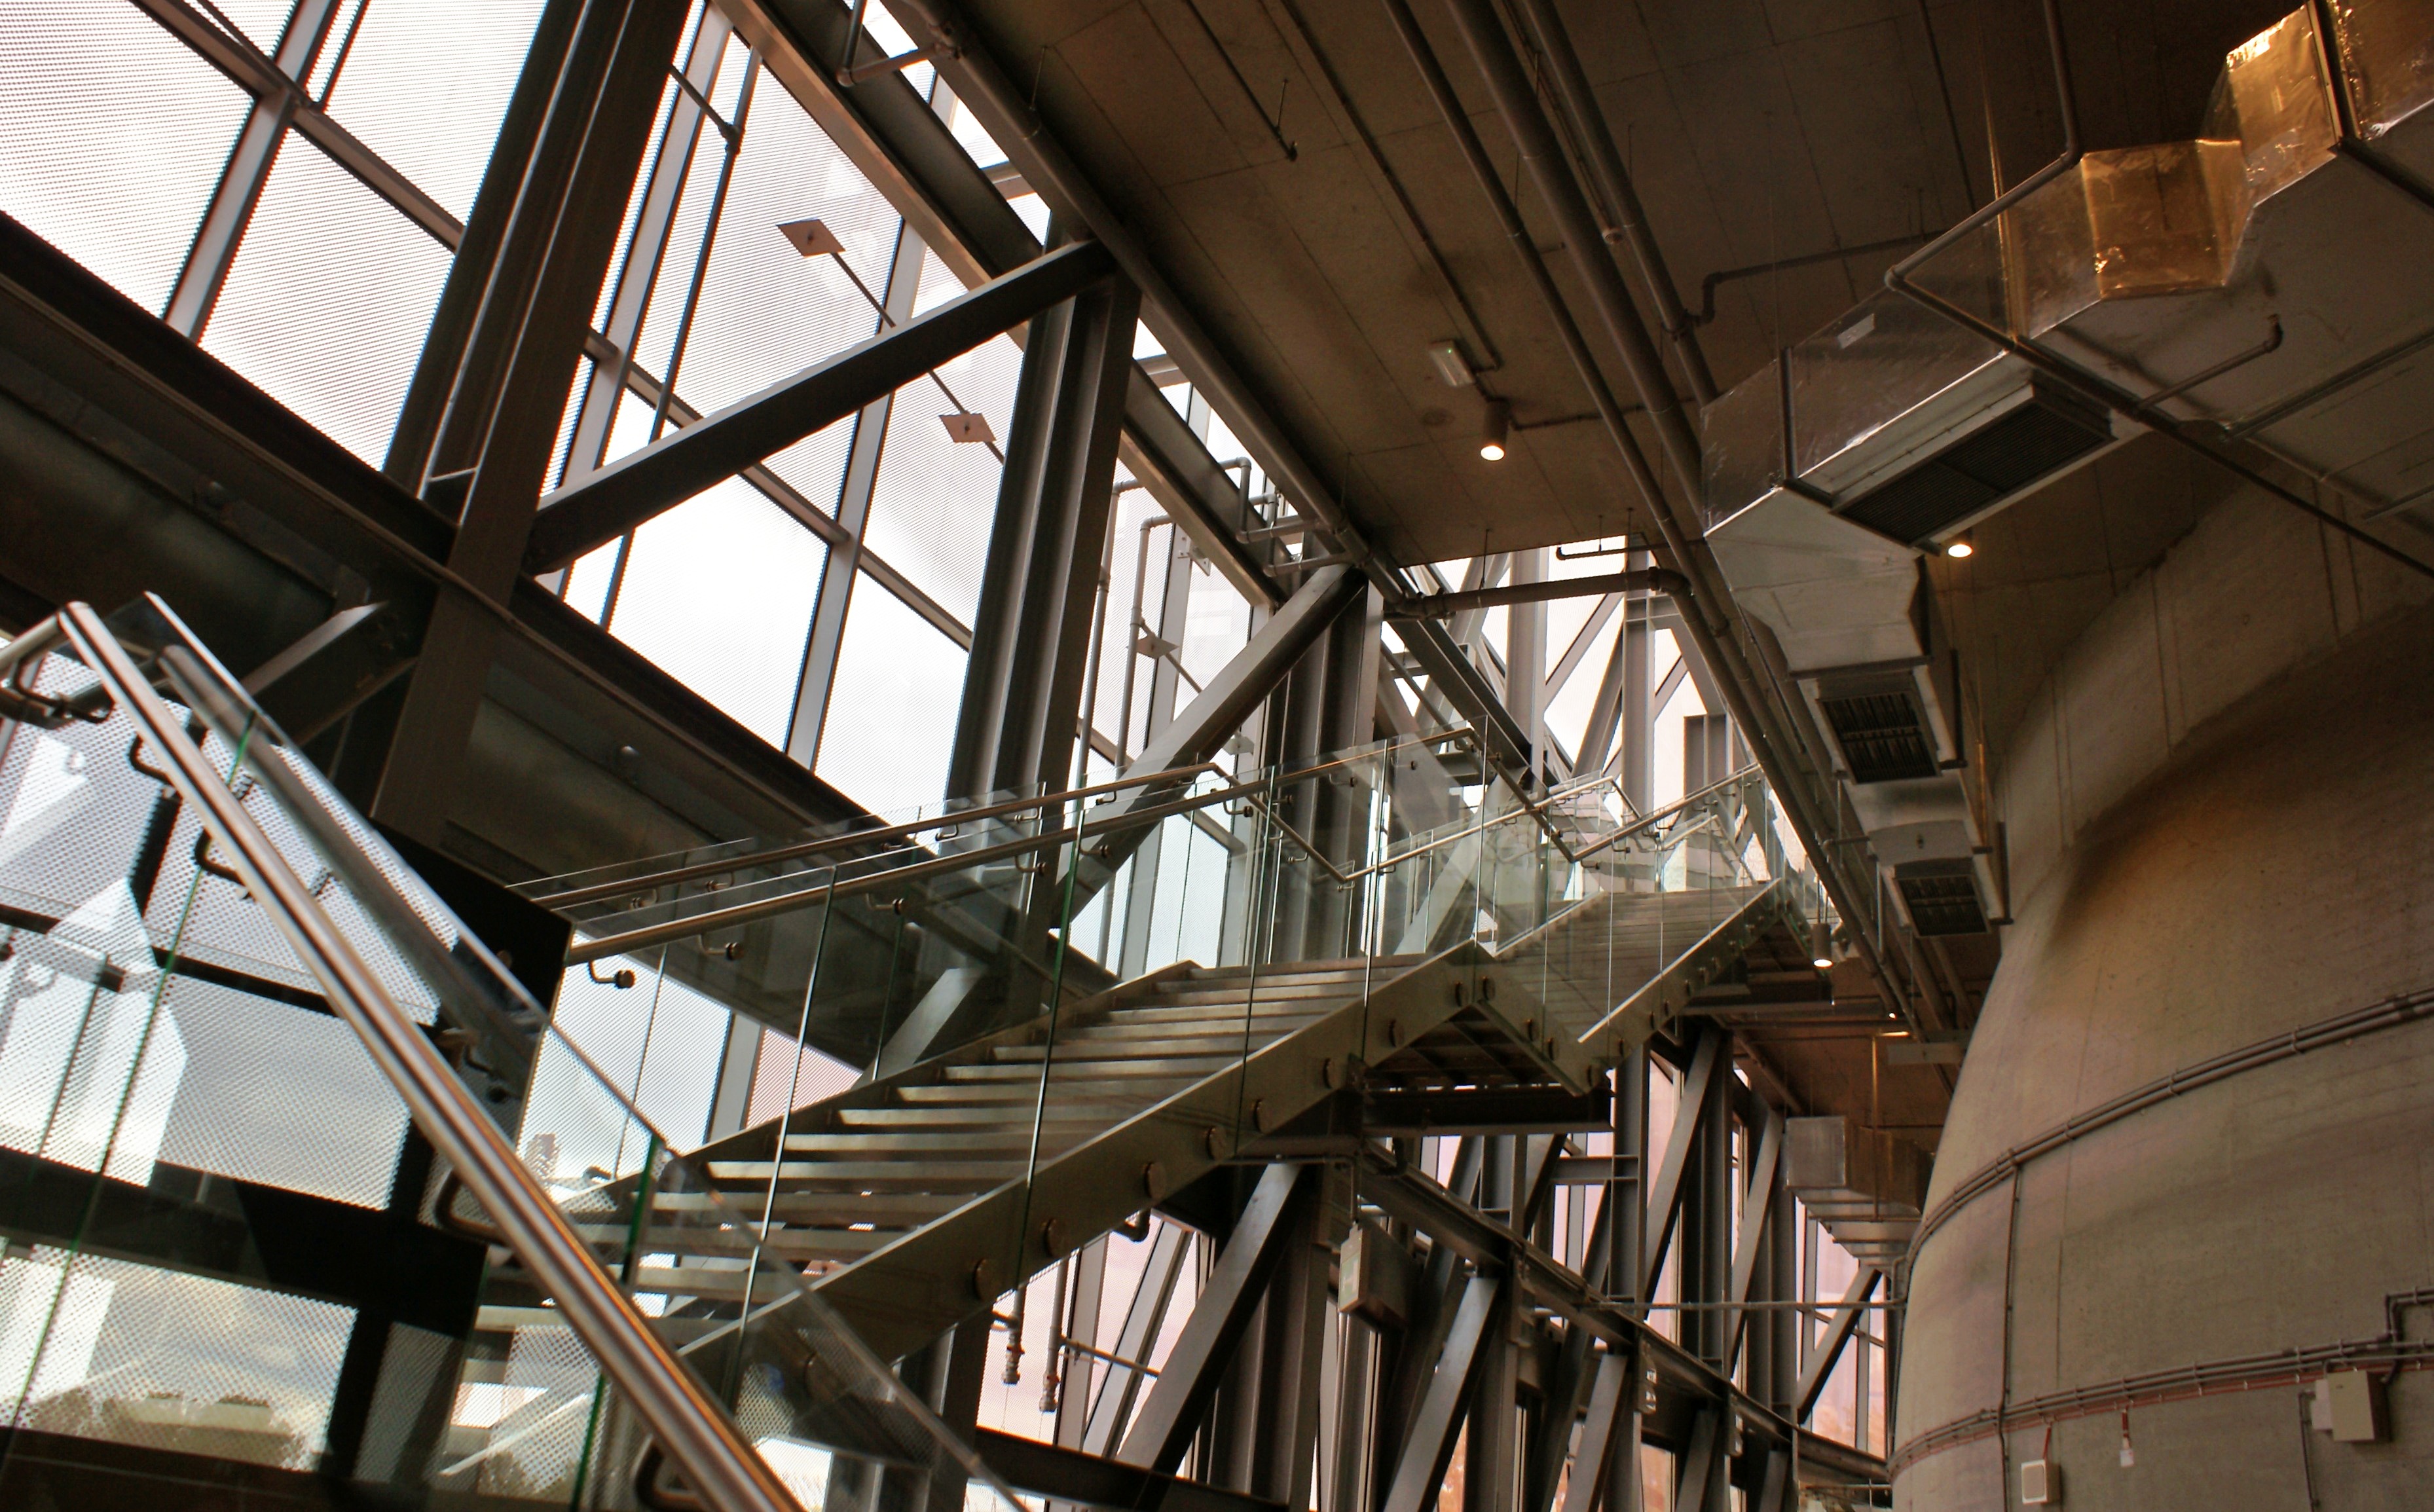
light, architecture, museum, metal, industrial, factory, industry, lighting, design, stairs, symmetry, tourist attraction, metal construction, daylighting, urban area